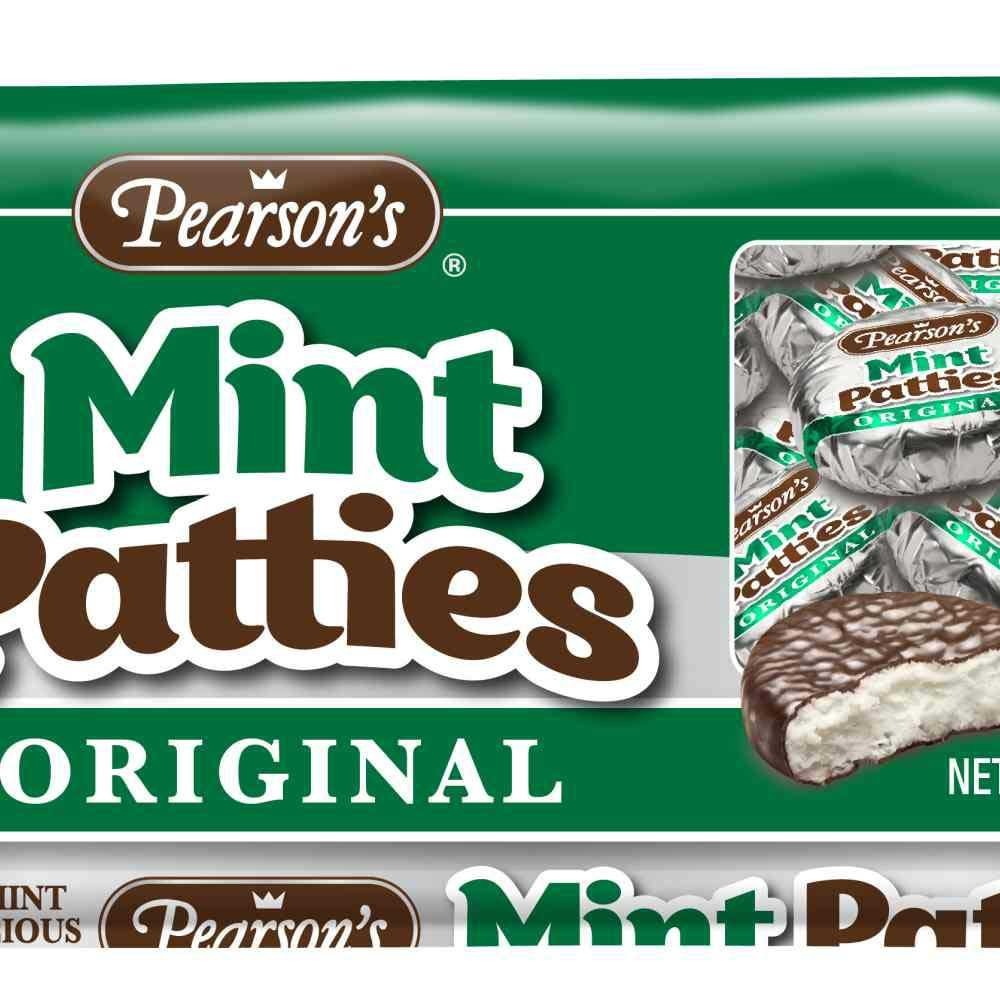
Item Name: Pearson Candy Mint Pattie Original Candy, 12 Ounce -- 6 per case.
Value: 6.0
Unit: count

Price: 53.835